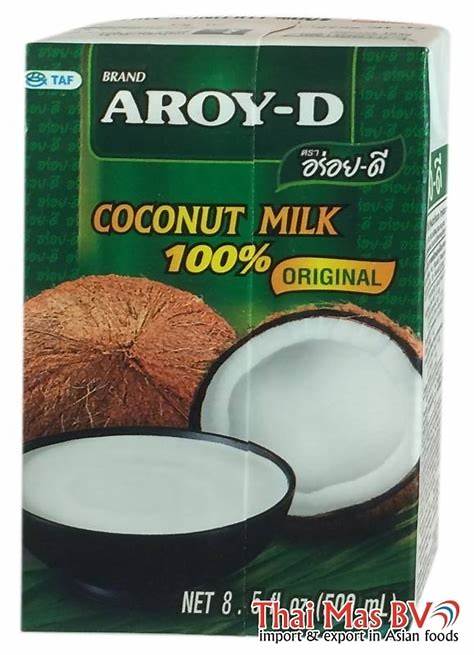
Waste category: cardboard